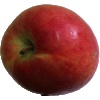
Label: Apple Crimson Snow 1